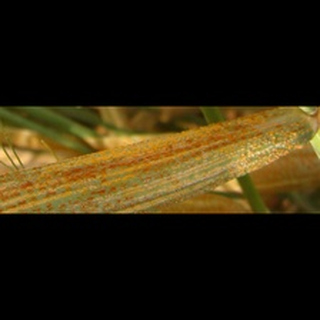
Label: wheat_brown_rust